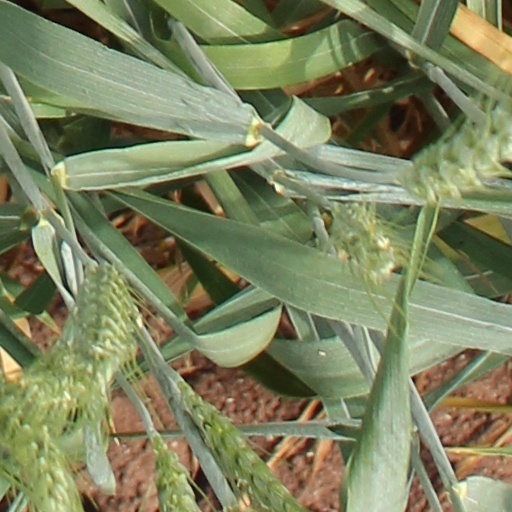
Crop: wheat